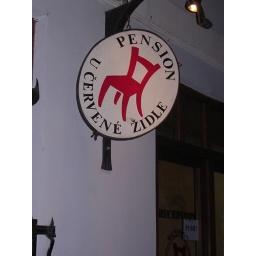
chair sign in prague